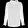
Label: Shirt